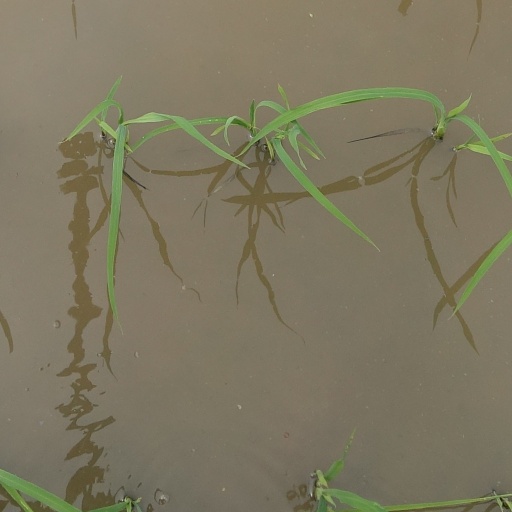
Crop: rice